Namaste Madam

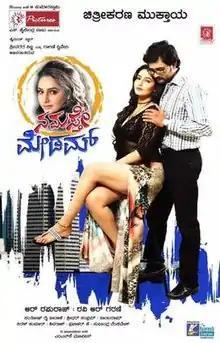
Theatrical release poster

Namaste Madam is a 2014 Indian Kannada-language comedy drama film directed by R. Raghuraj and produced by Ravi Garani. The film features Srinagar Kitty, Nikesha Patel and Ragini Dwivedi